Palacio del Duque de Arión

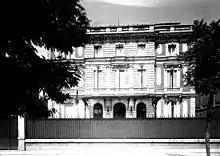
The disappeared palace

The Palacio del Duque de Arión (Spanish for: Palace of the Duke of Arión) now disappeared, was in the number 7 of the Paseo de la Castellana, in Madrid (Spain). Was also known as the Palacio de José Campo and Palace of the Marquesses of la Puente and Sotomayor, by Joaquín Fernández de Córdoba, who held both titles, he was also who made the plans. Now in its place is the local building of the Spanish Credit Bank (Banesto) (this latter made in 1966).